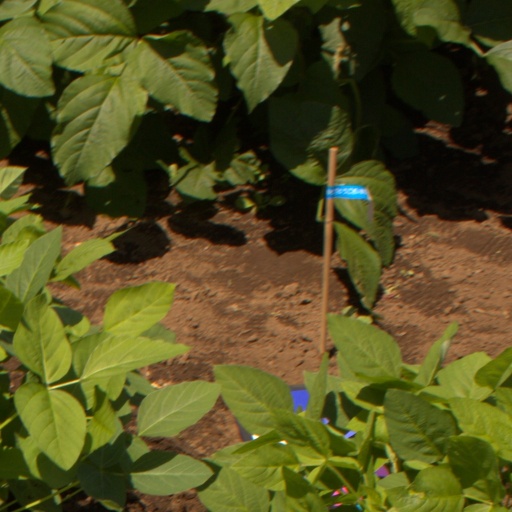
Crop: soybean